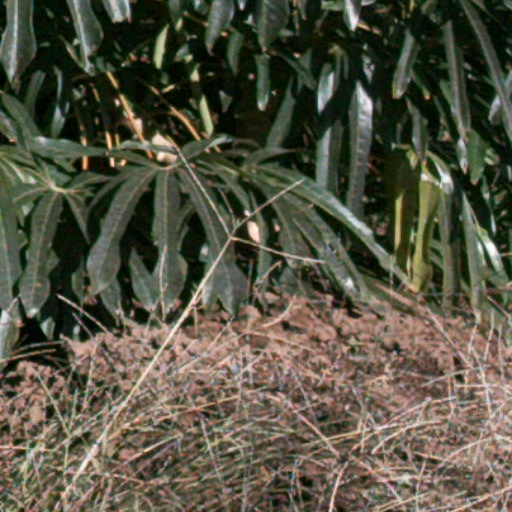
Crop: cassava